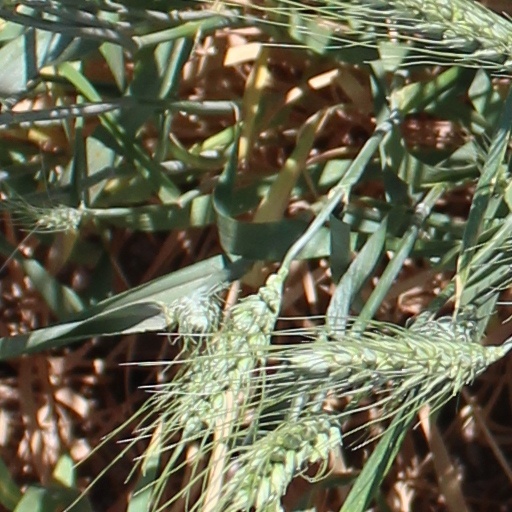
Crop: wheat